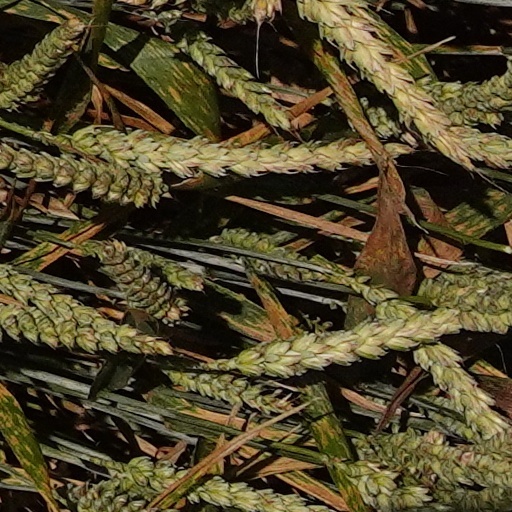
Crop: wheat